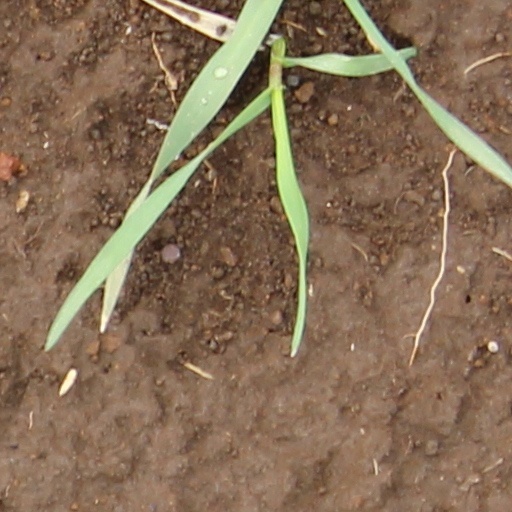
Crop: wheat